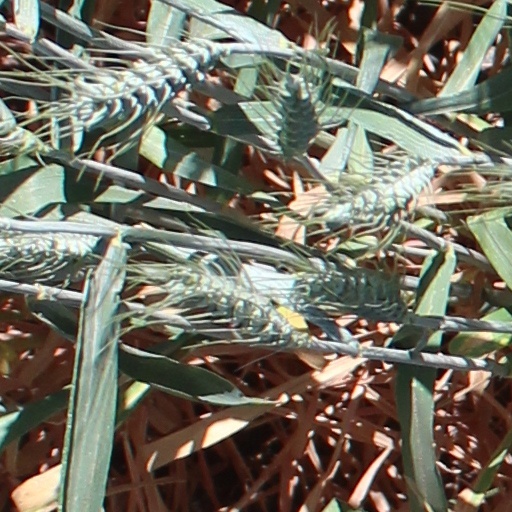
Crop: wheat